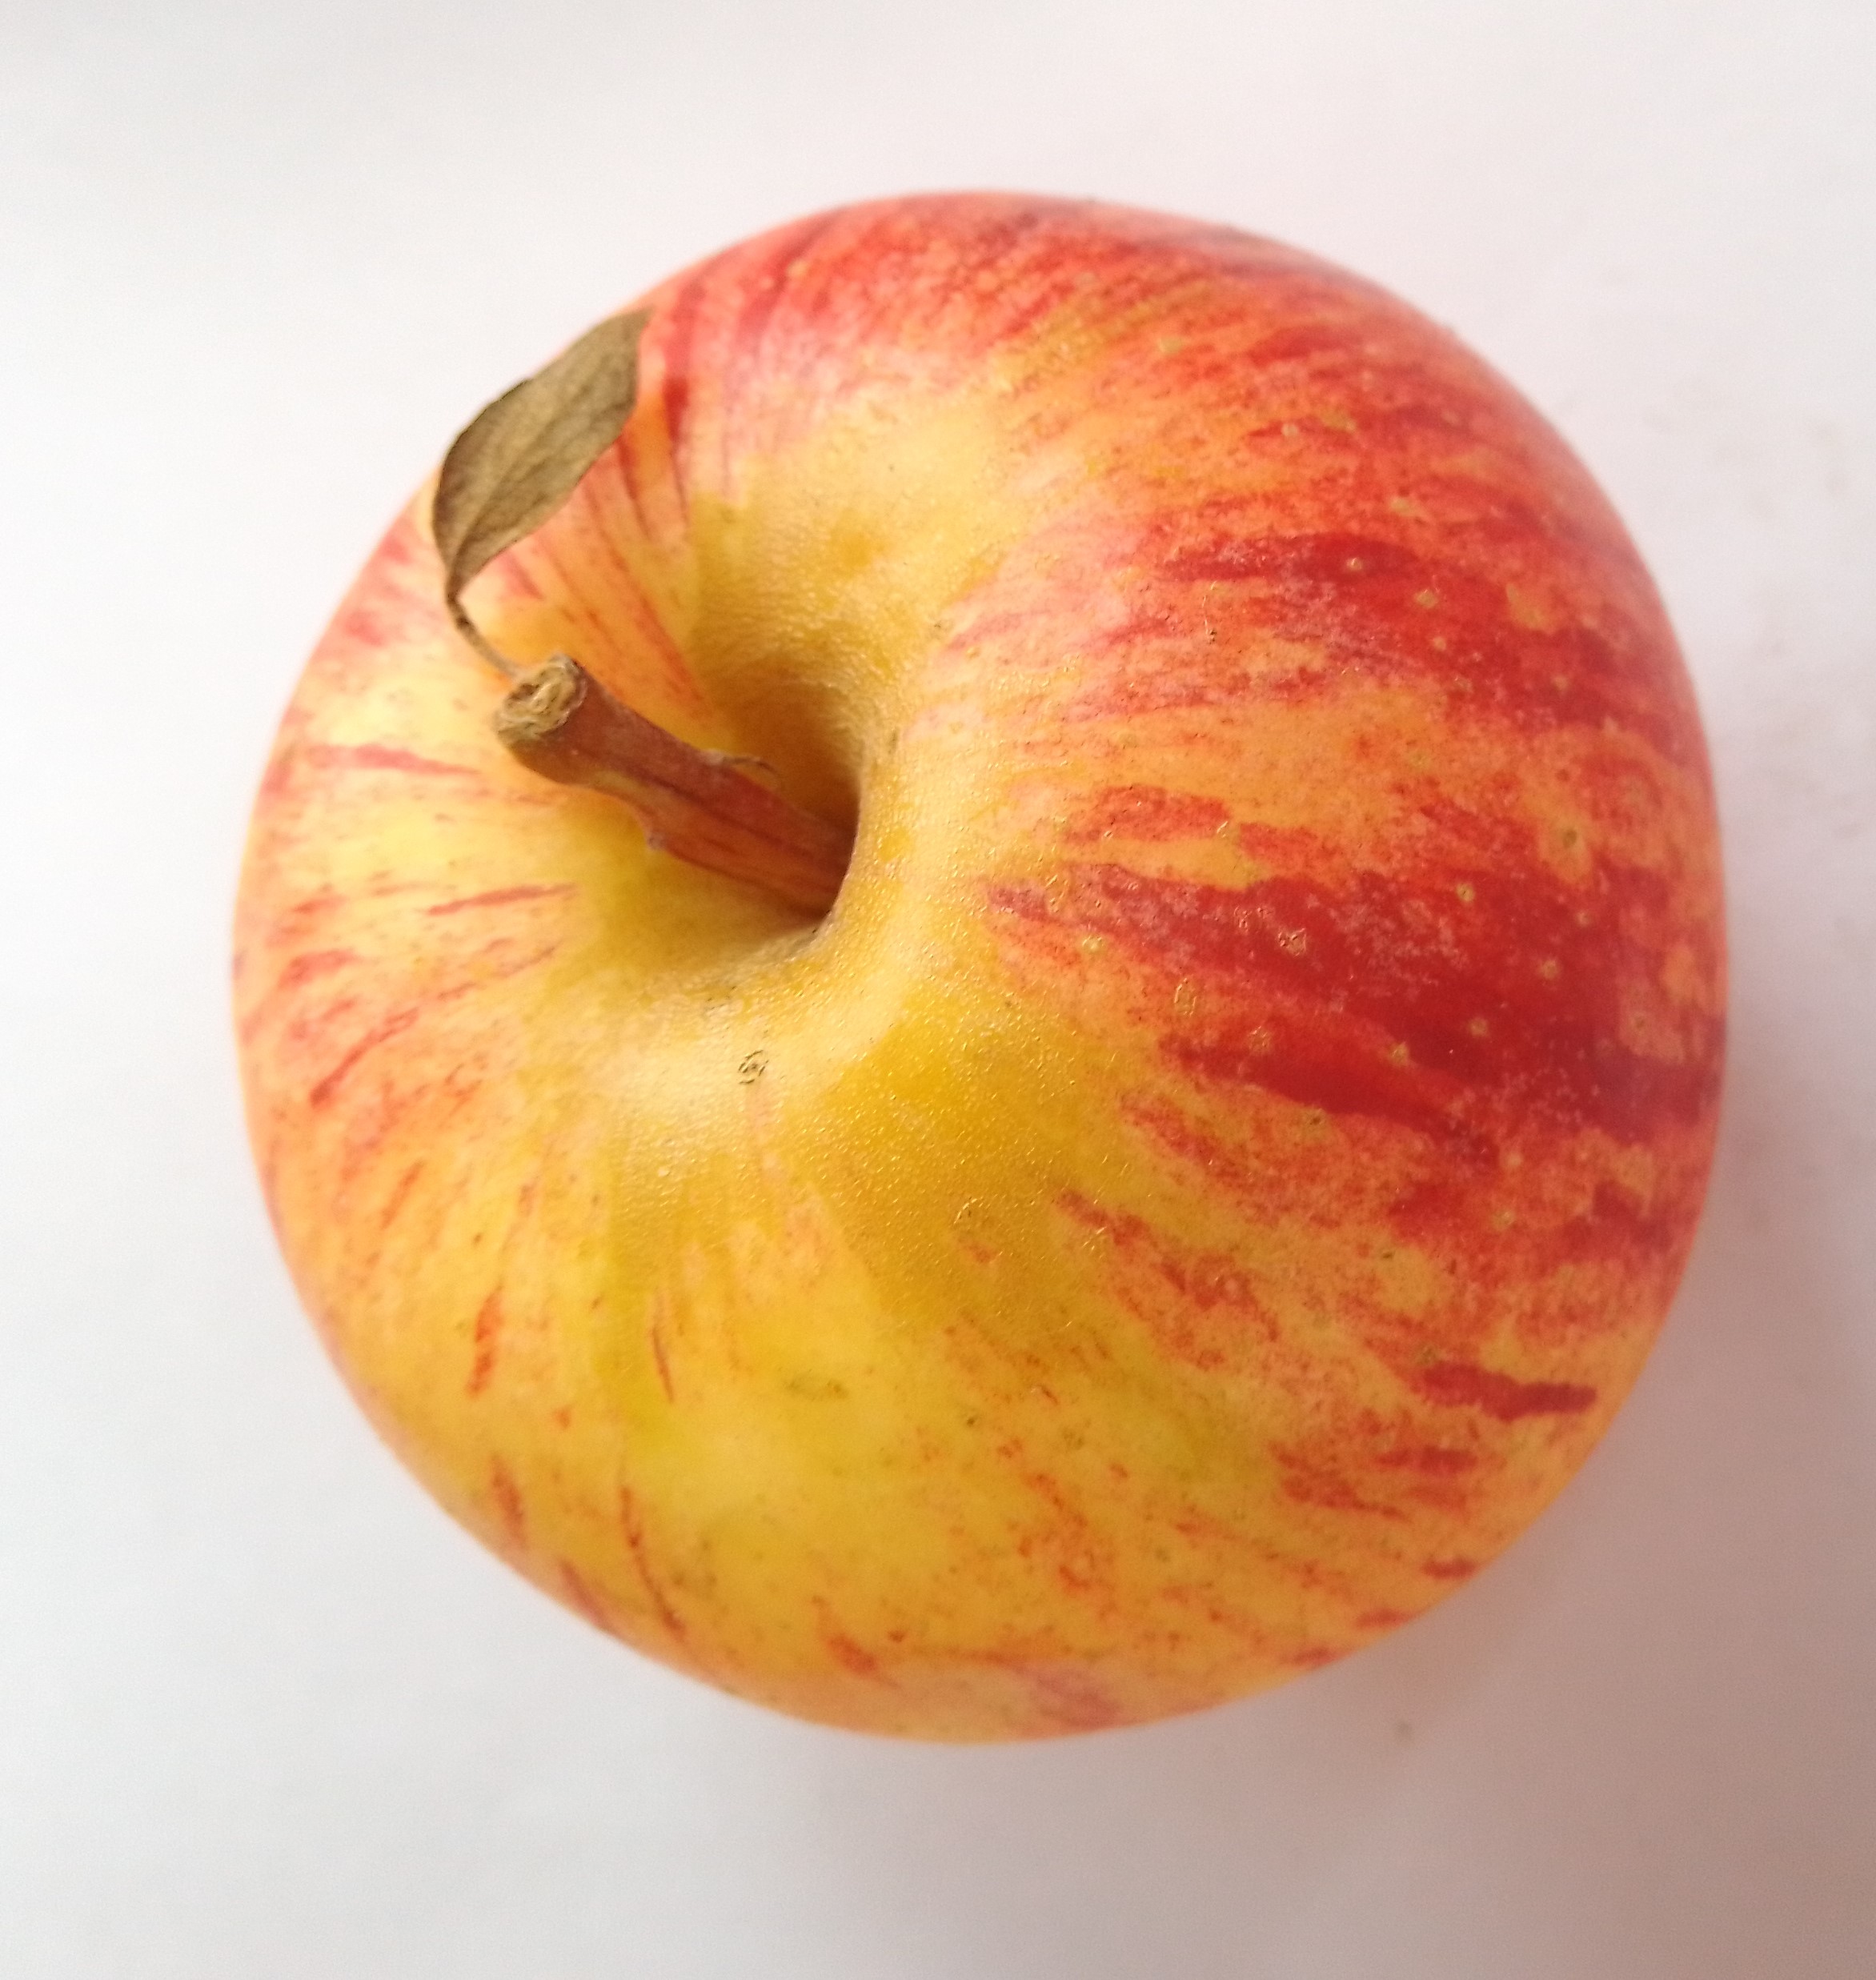
Fruit: apple
Condition: fresh